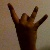
The image shows a hand gesture representing the number 8 in Indian Sign Language.